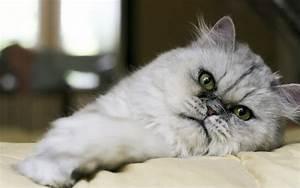
cat